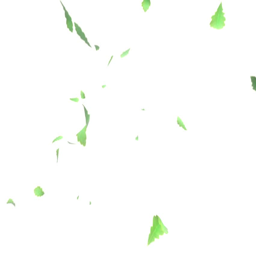
dropping green leaves on a white background .